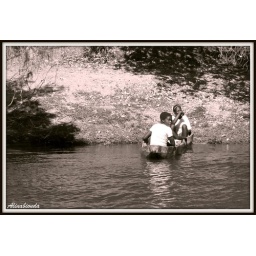
Three black guys are on mokoro (the tipical boat in Botswana).